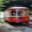
Label: streetcar